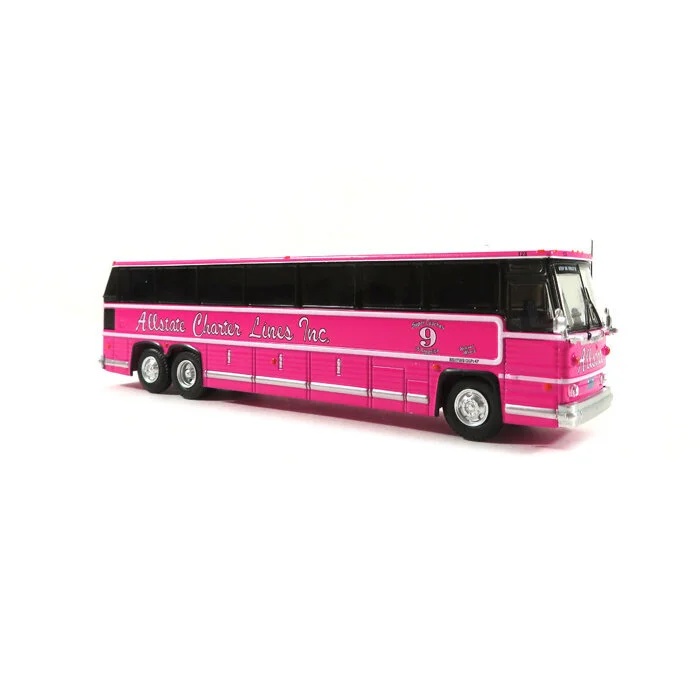
Iconic Replicas 870272 MCI MC-9 Motorcoach 1984 All State Charter Lines 1st MC-9 Off the Line, 1:87 Scale
Iconic Replicas 870272 MCI MC-9 Motorcoach 1984 All State Charter Lines First MC-9 Off the Production Line 1:87 Scale
Brand: Iconic Replicas
Category: Arts & Entertainment > Hobbies & Creative Arts > Collectibles > Scale Models > Buses